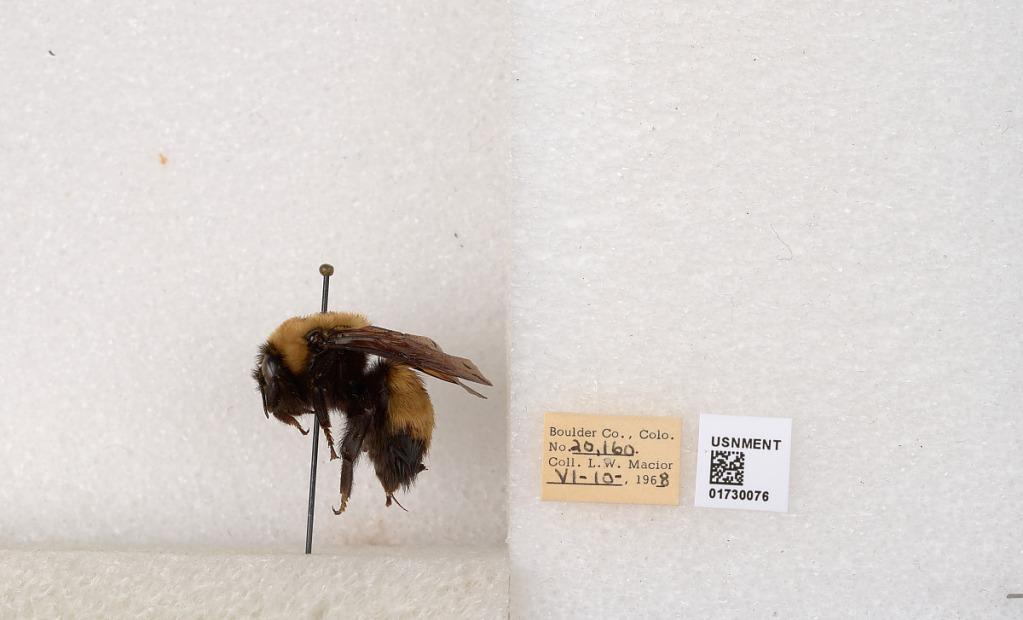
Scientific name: Bombus (Bombus) nevadensis Cresson